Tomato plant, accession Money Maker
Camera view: tilt-top (135 deg); turntable rotation: 90 degrees
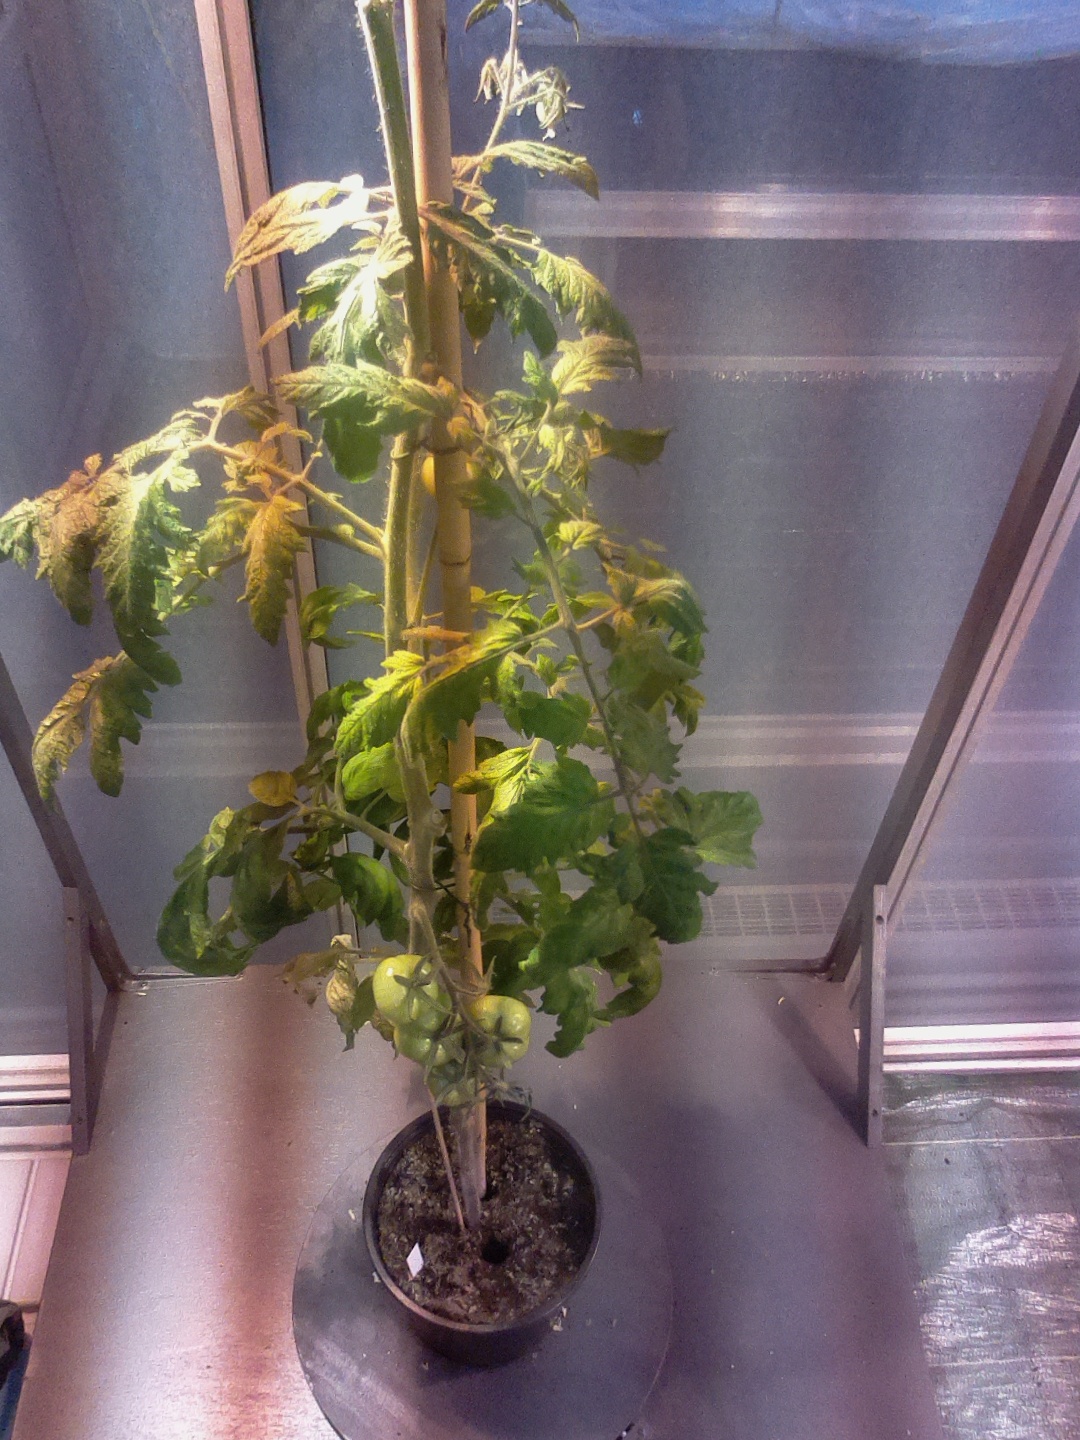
BBCH growth stage 77: 70%-80% of final fruit size